Canton, Missouri

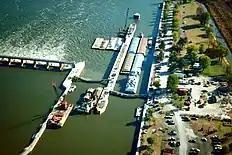
Lock & Dam No. 20, the former location of Tully.

The city of Canton, believed to be named in honor of Canton, Ohio, predates the surrounding Lewis County by three years, having been founded in 1830, whereas the county would not be created from part of Marion county until 1833. It was founded by Issac Bland, Robert Sinclair, and Edward White—the latter constructing the town's first home in February, 1830. The building also doubled as Canton's first business, a tavern. Canton's early history could well be called a tale of two cities. The village of Tully, founded in November, 1834, was just a mile north of fledgling Canton and had a slightly better area for steamboats to anchor. Being the preferred spot to load and unload cargo, Tully slowed Canton's growth for the first two decades of its existence. However a series of floods, especially a major one in 1851, destroyed much of Tully. The few remnants of Tully were destroyed in the early 1930s during the construction of Lock and Dam No. 20.